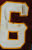
Number: 6